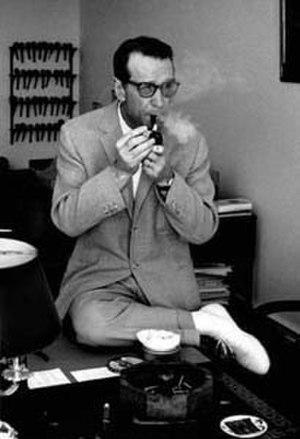
Georges Simenon est un écrivain belge francophone né à Liège en Belgique le 13 février 1903 et mort à Lausanne en Suisse le 4 septembre 1989.
La Chambre bleue est un film français réalisé par Mathieu Amalric et sorti le 16 mai 2014. Il s'agit d'une adaptation du roman La Chambre bleue de Georges Simenon. Le film a été sélectionné au Festival de Cannes 2014 dans la section Un certain regard.